Mikhail Botkin

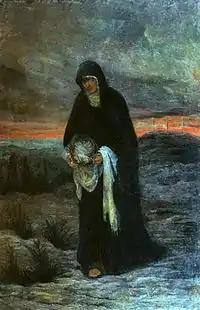
The Mourning Virgin

When he returned in 1863, he presented two paintings on Classical subjects at the academy and was awarded the title of Academician. He also received the Order of Saint Stanislaus, Third Degree (later First Degree). In 1870, he was presented with the Order of St. Anna, Third Degree (later First Degree) and the Order of the Crown (Prussia) for his work with the German Archaeological Institute in Rome.